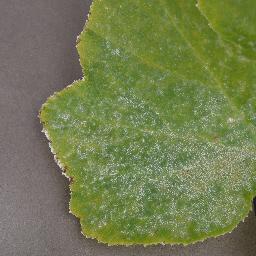
Label: Squash___Powdery_mildew